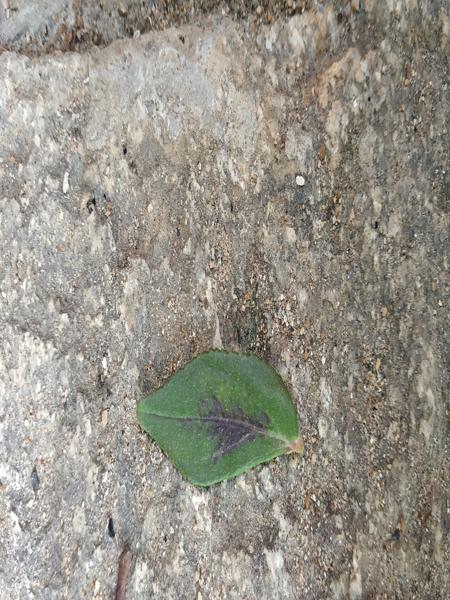
Plant: Astma_weed